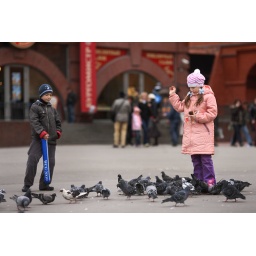
A girl feed the pigeons in the Teatralnaja Square near the red square.